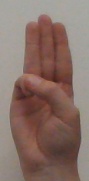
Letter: thaa